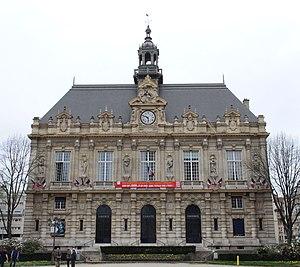
Hôtel de ville d'Ivry-sur-Seine.
Ivry-sur-Seine est une commune française située dans le département du Val-de-Marne en région Île-de-France. Limitrophe de Paris, la ville fait partie de la Métropole du Grand Paris.